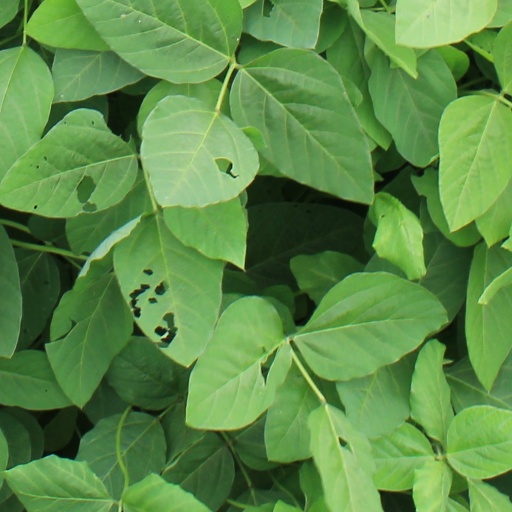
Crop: soybean